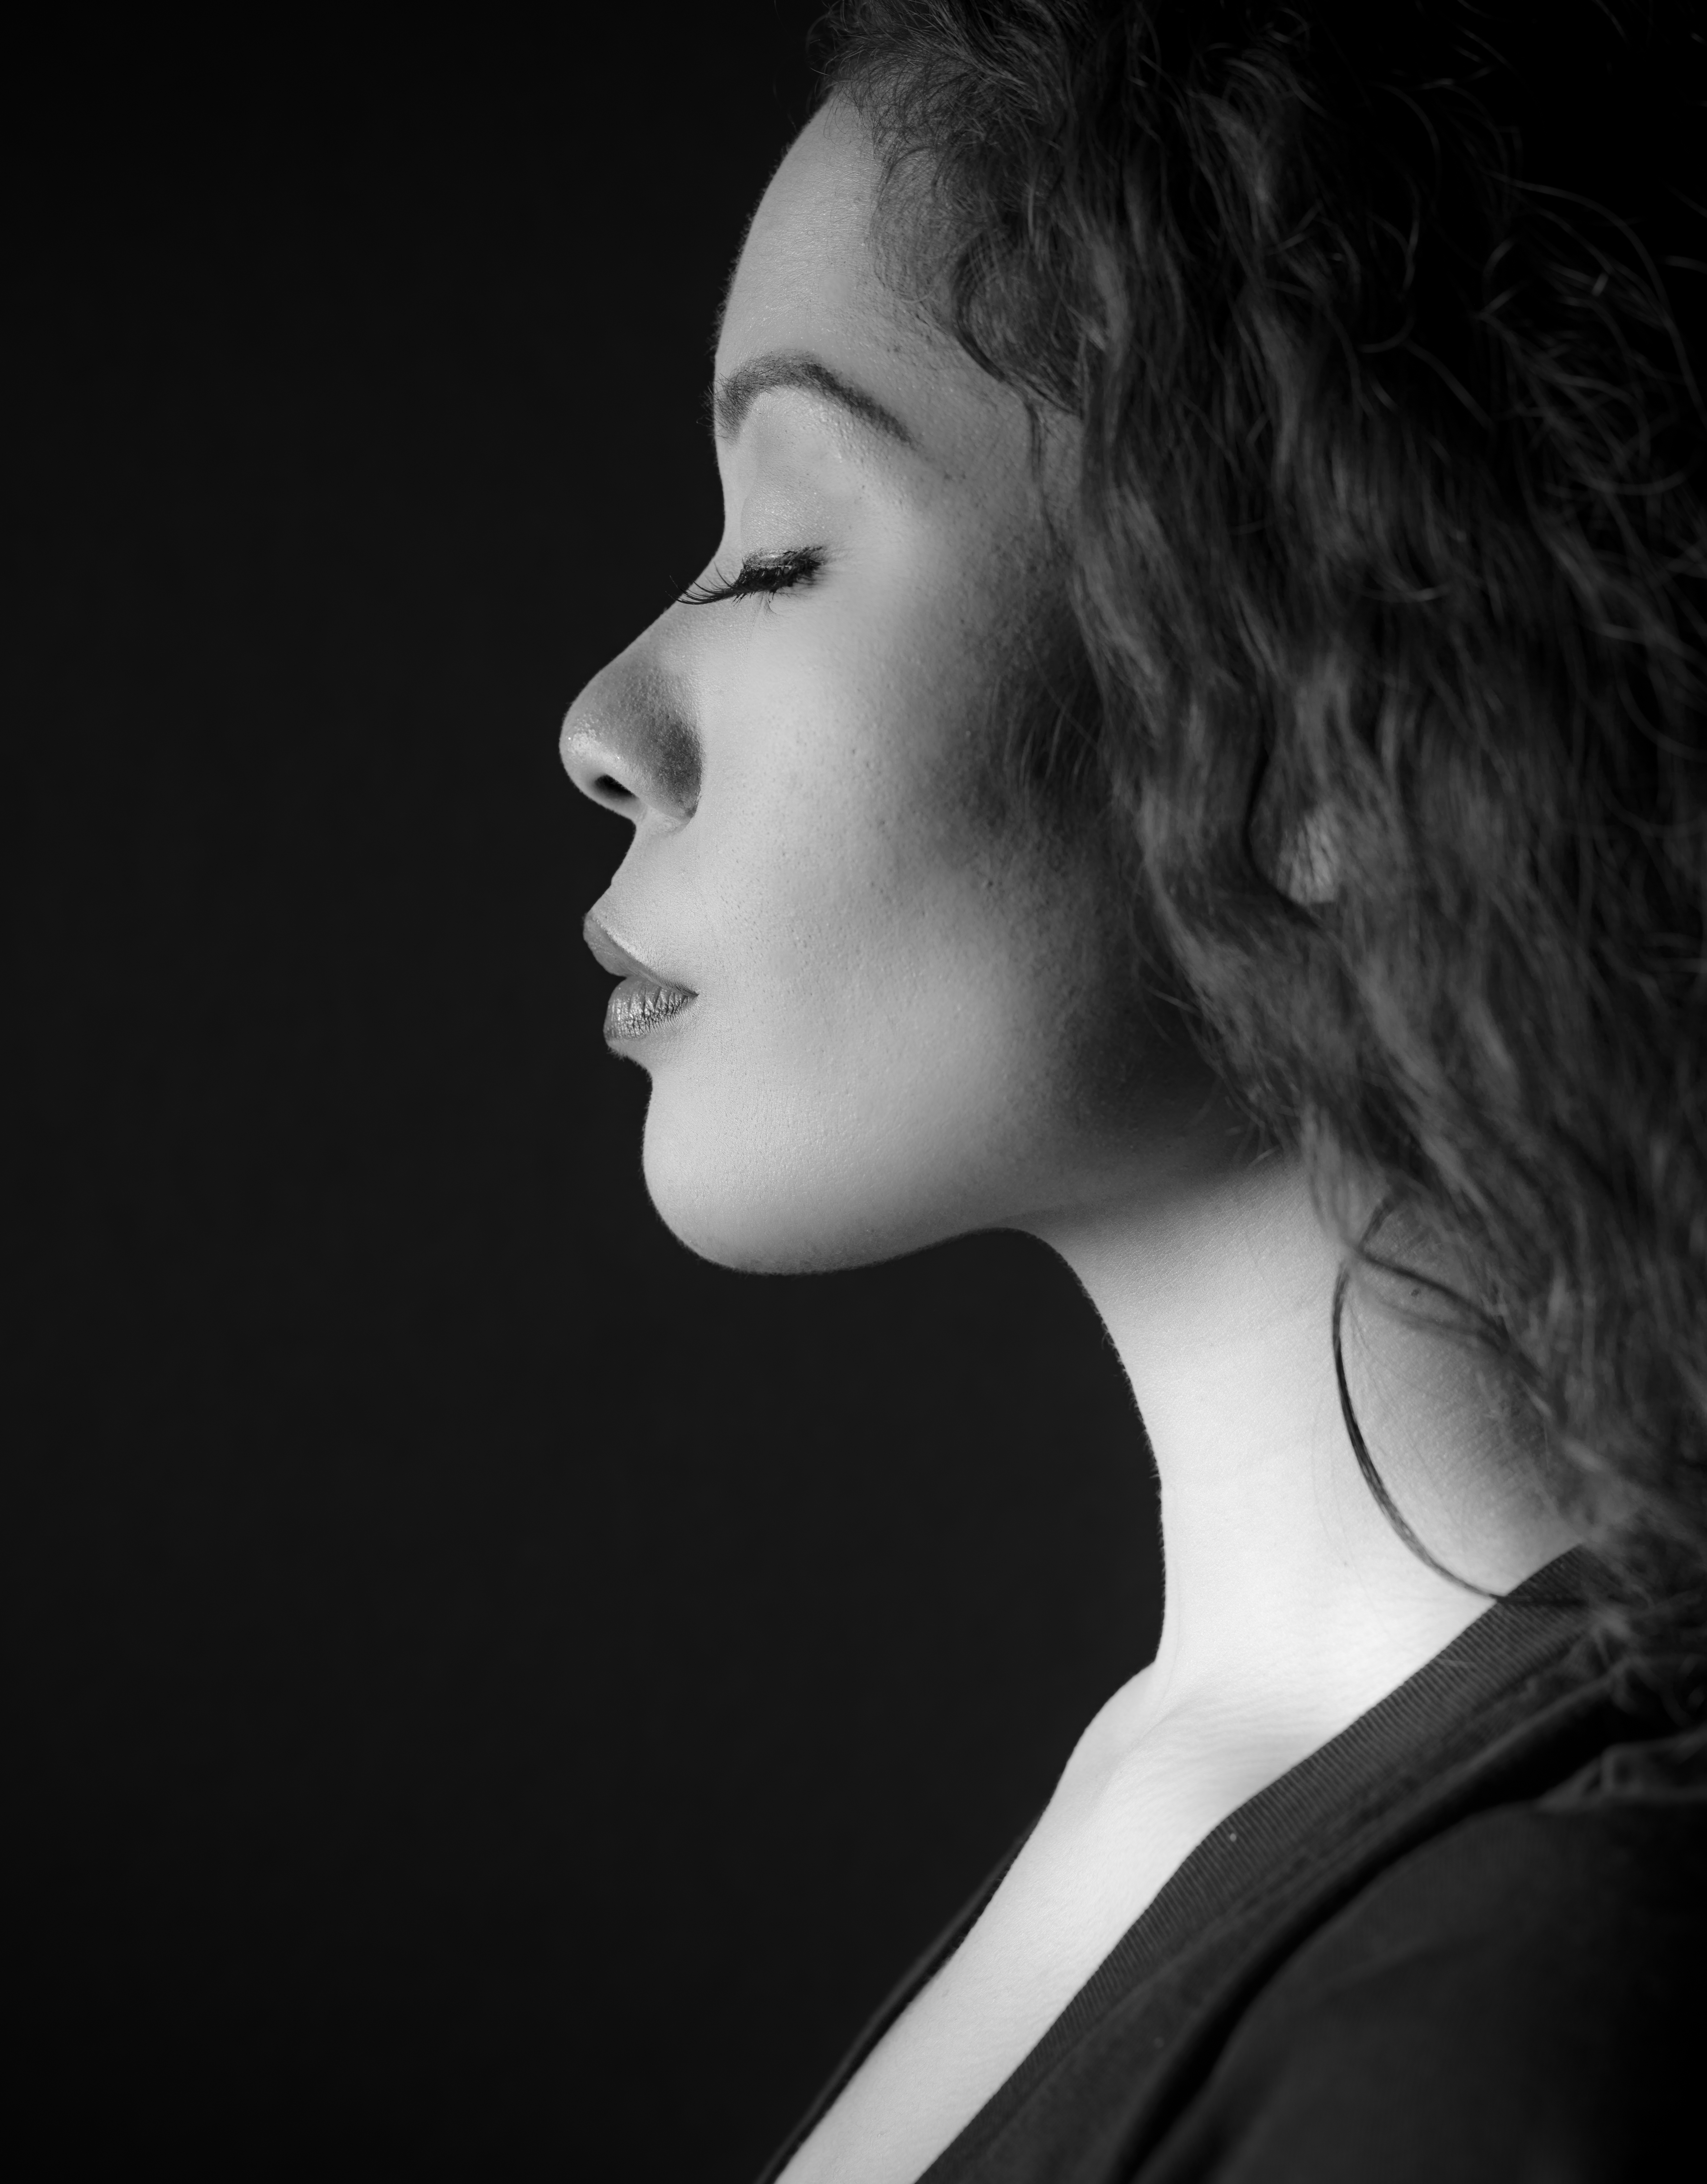
black and white, girl, woman, hair, white, photography, profile, portrait, model, serene, darkness, black, monochrome, lady, hairstyle, close up, blackandwhite, face, nose, eye, head, beauty, emotion, pentax645z, 645z, priolite, beautifulwoman, beautifulblackwoman, beautifulasianwoman, photo shoot, monochrome photography, portrait photography, film noir